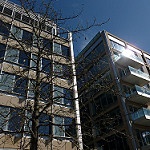
Scene: Outdoor